Jezreel Valley railway

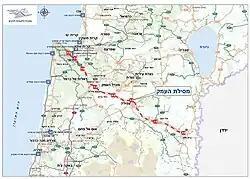
National Road Authority map depicting the renewed Jezreel Valley Railway's route.

The Jezreel Valley railway fell into disrepair after the founding of the State of Israel, and as the years progressed, the chances of renovating the line diminished even further. The fact that the line was the only narrow gauge line in Israel meant that its rolling stock was incompatible with the rest of Israel Railways' network, a fact that greatly contributed to the line's demise. The significant cost to convert the line to standard gauge was considered too prohibitive for the conversion to be carried out in the early days of the state. Over the subsequent decades there were several proposals to rebuild the railway along approximately the same route. None of them came to fruition, however, until 2011, when construction finally began on a renewed valley line in standard gauge from Haifa to Beit She'an, which opened in 2016.